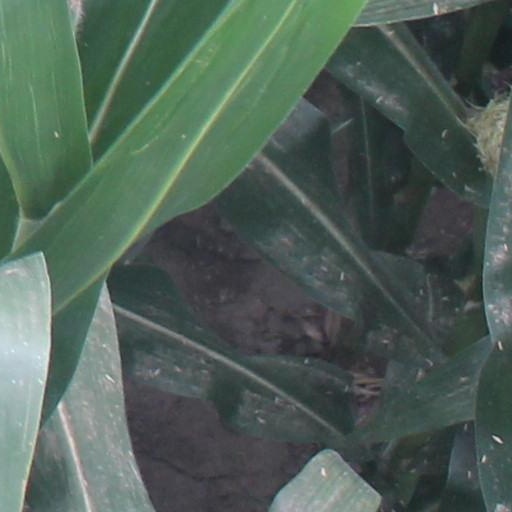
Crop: maize; corn